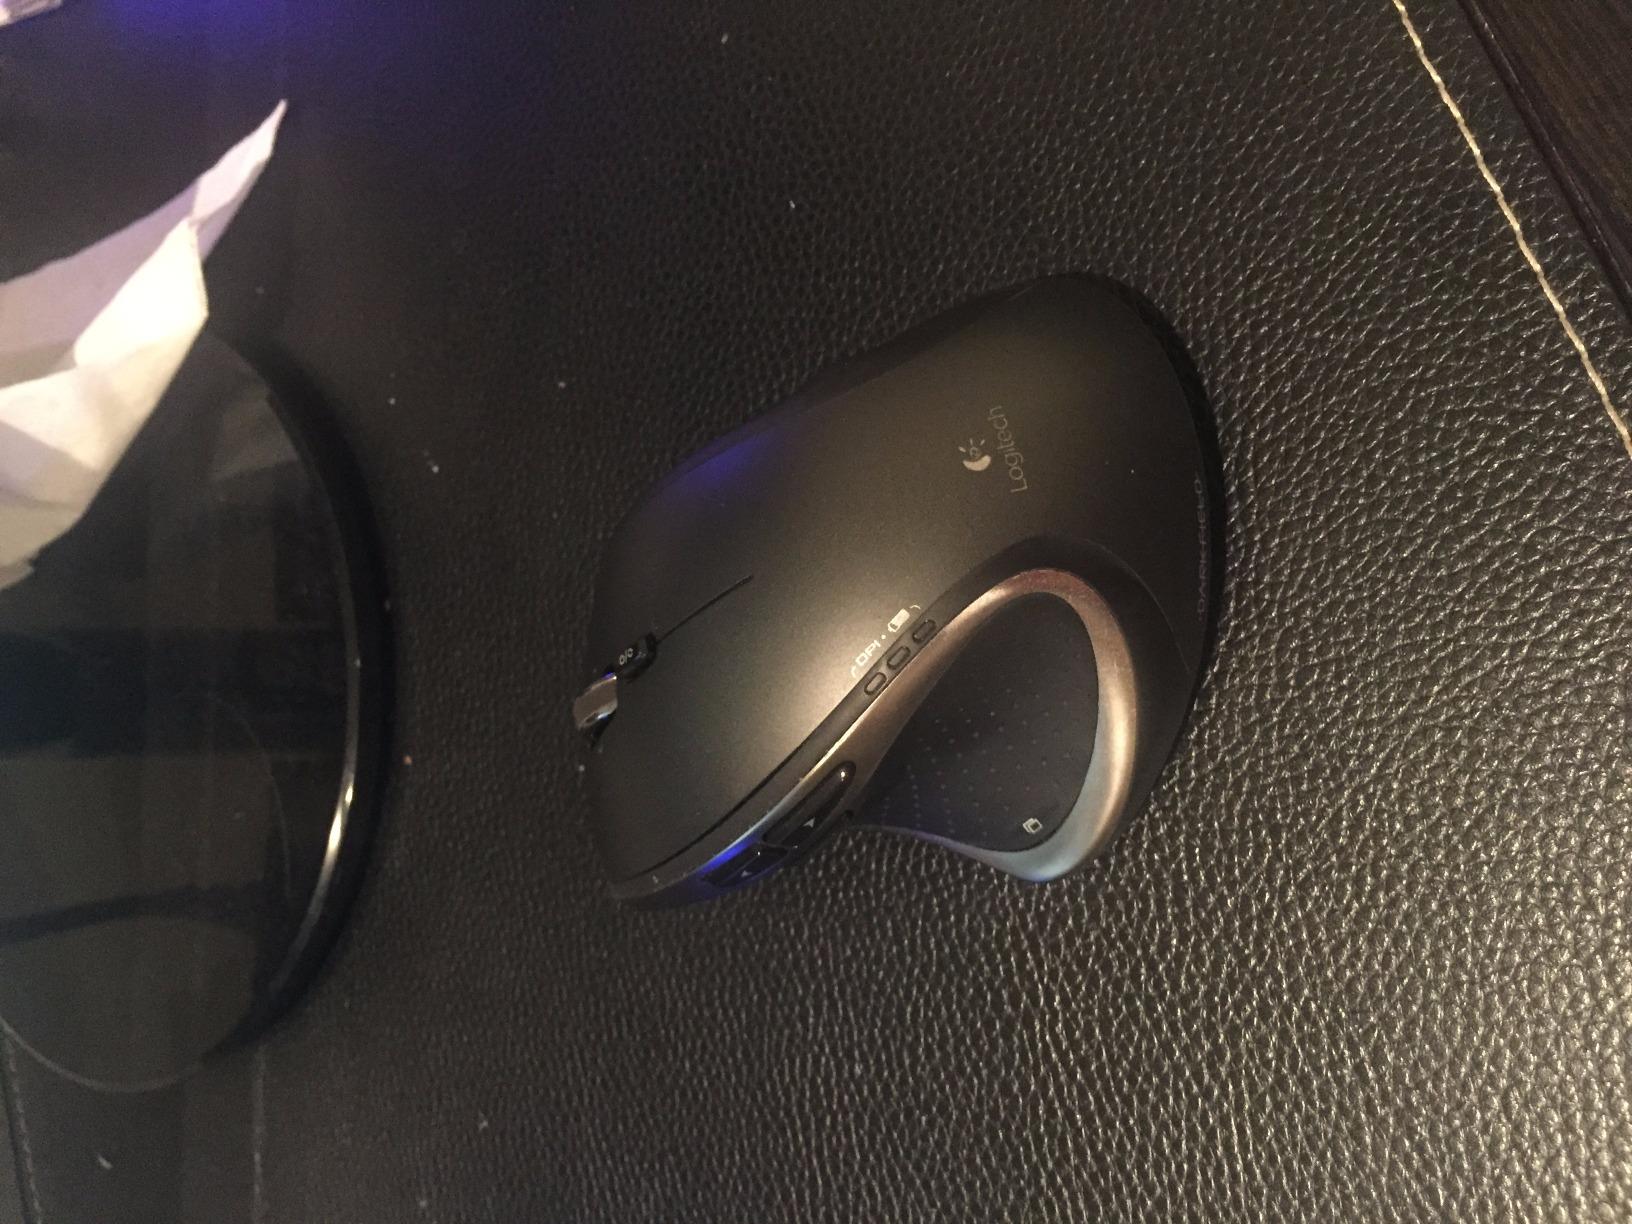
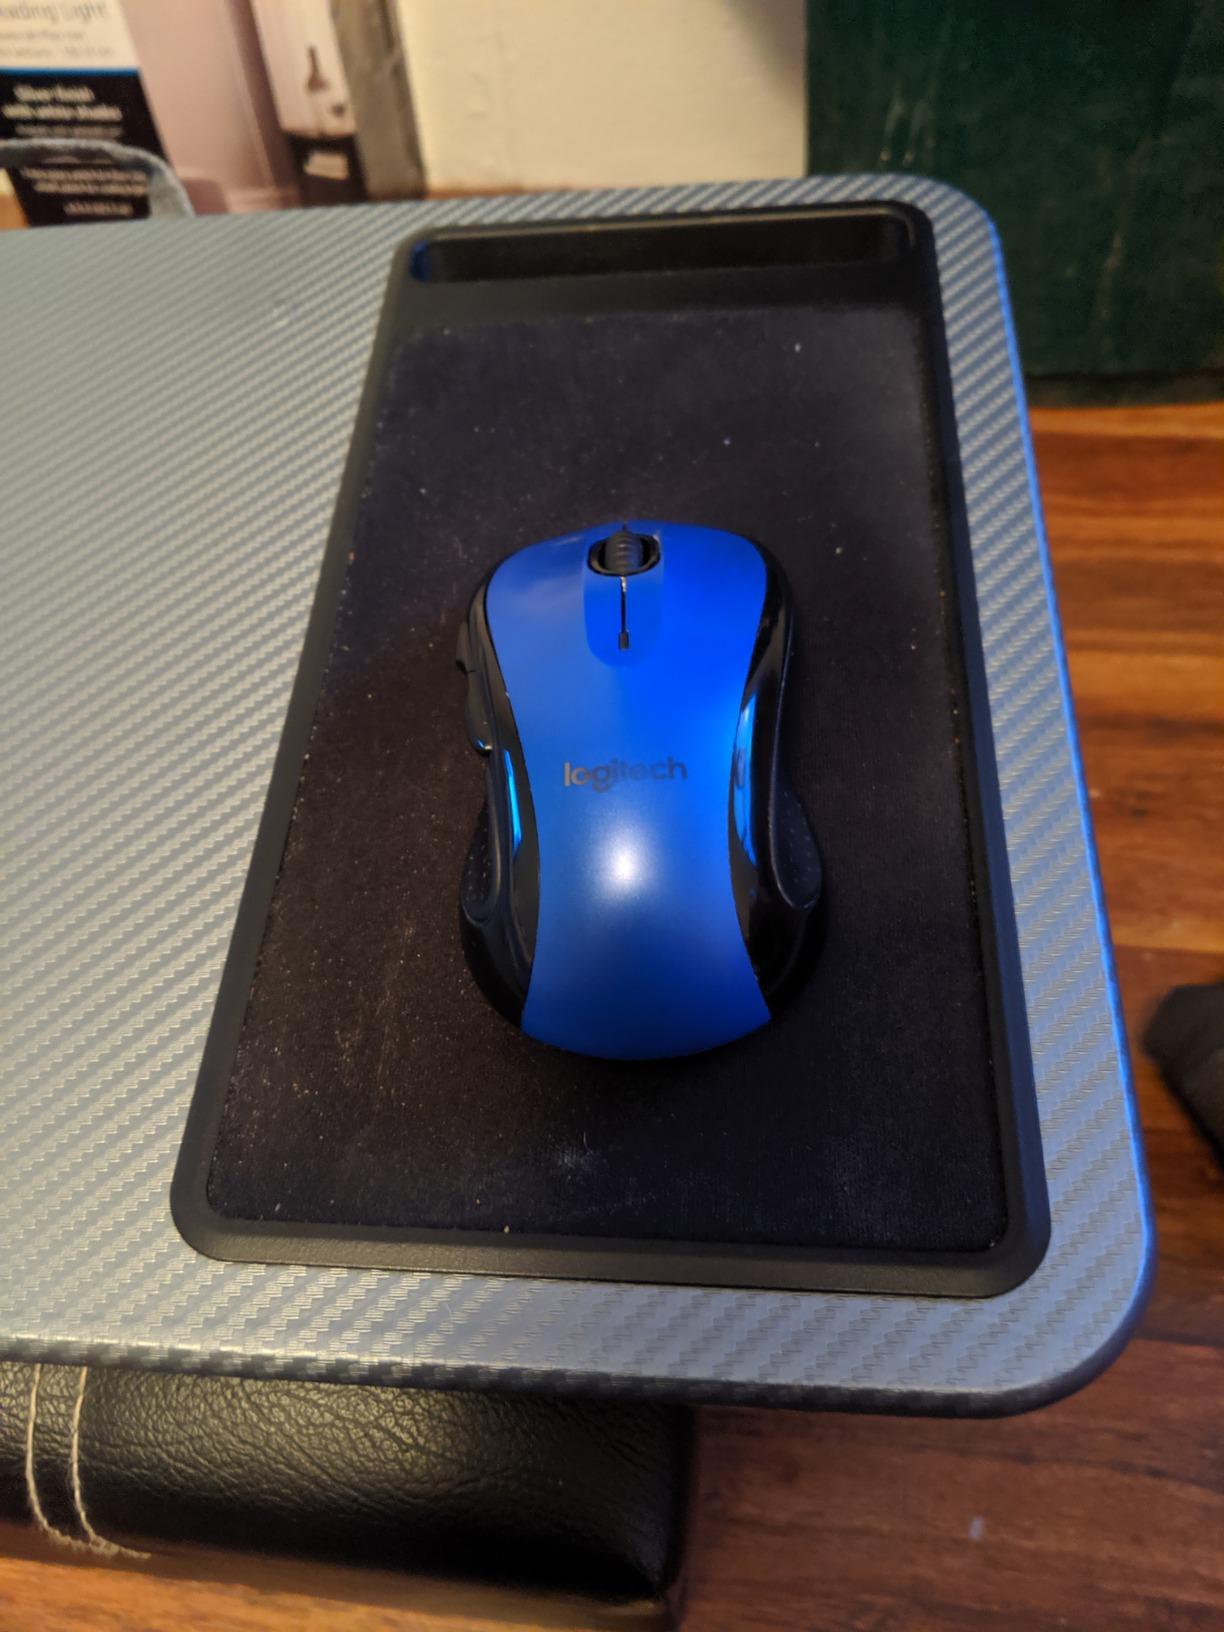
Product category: mouse
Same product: no